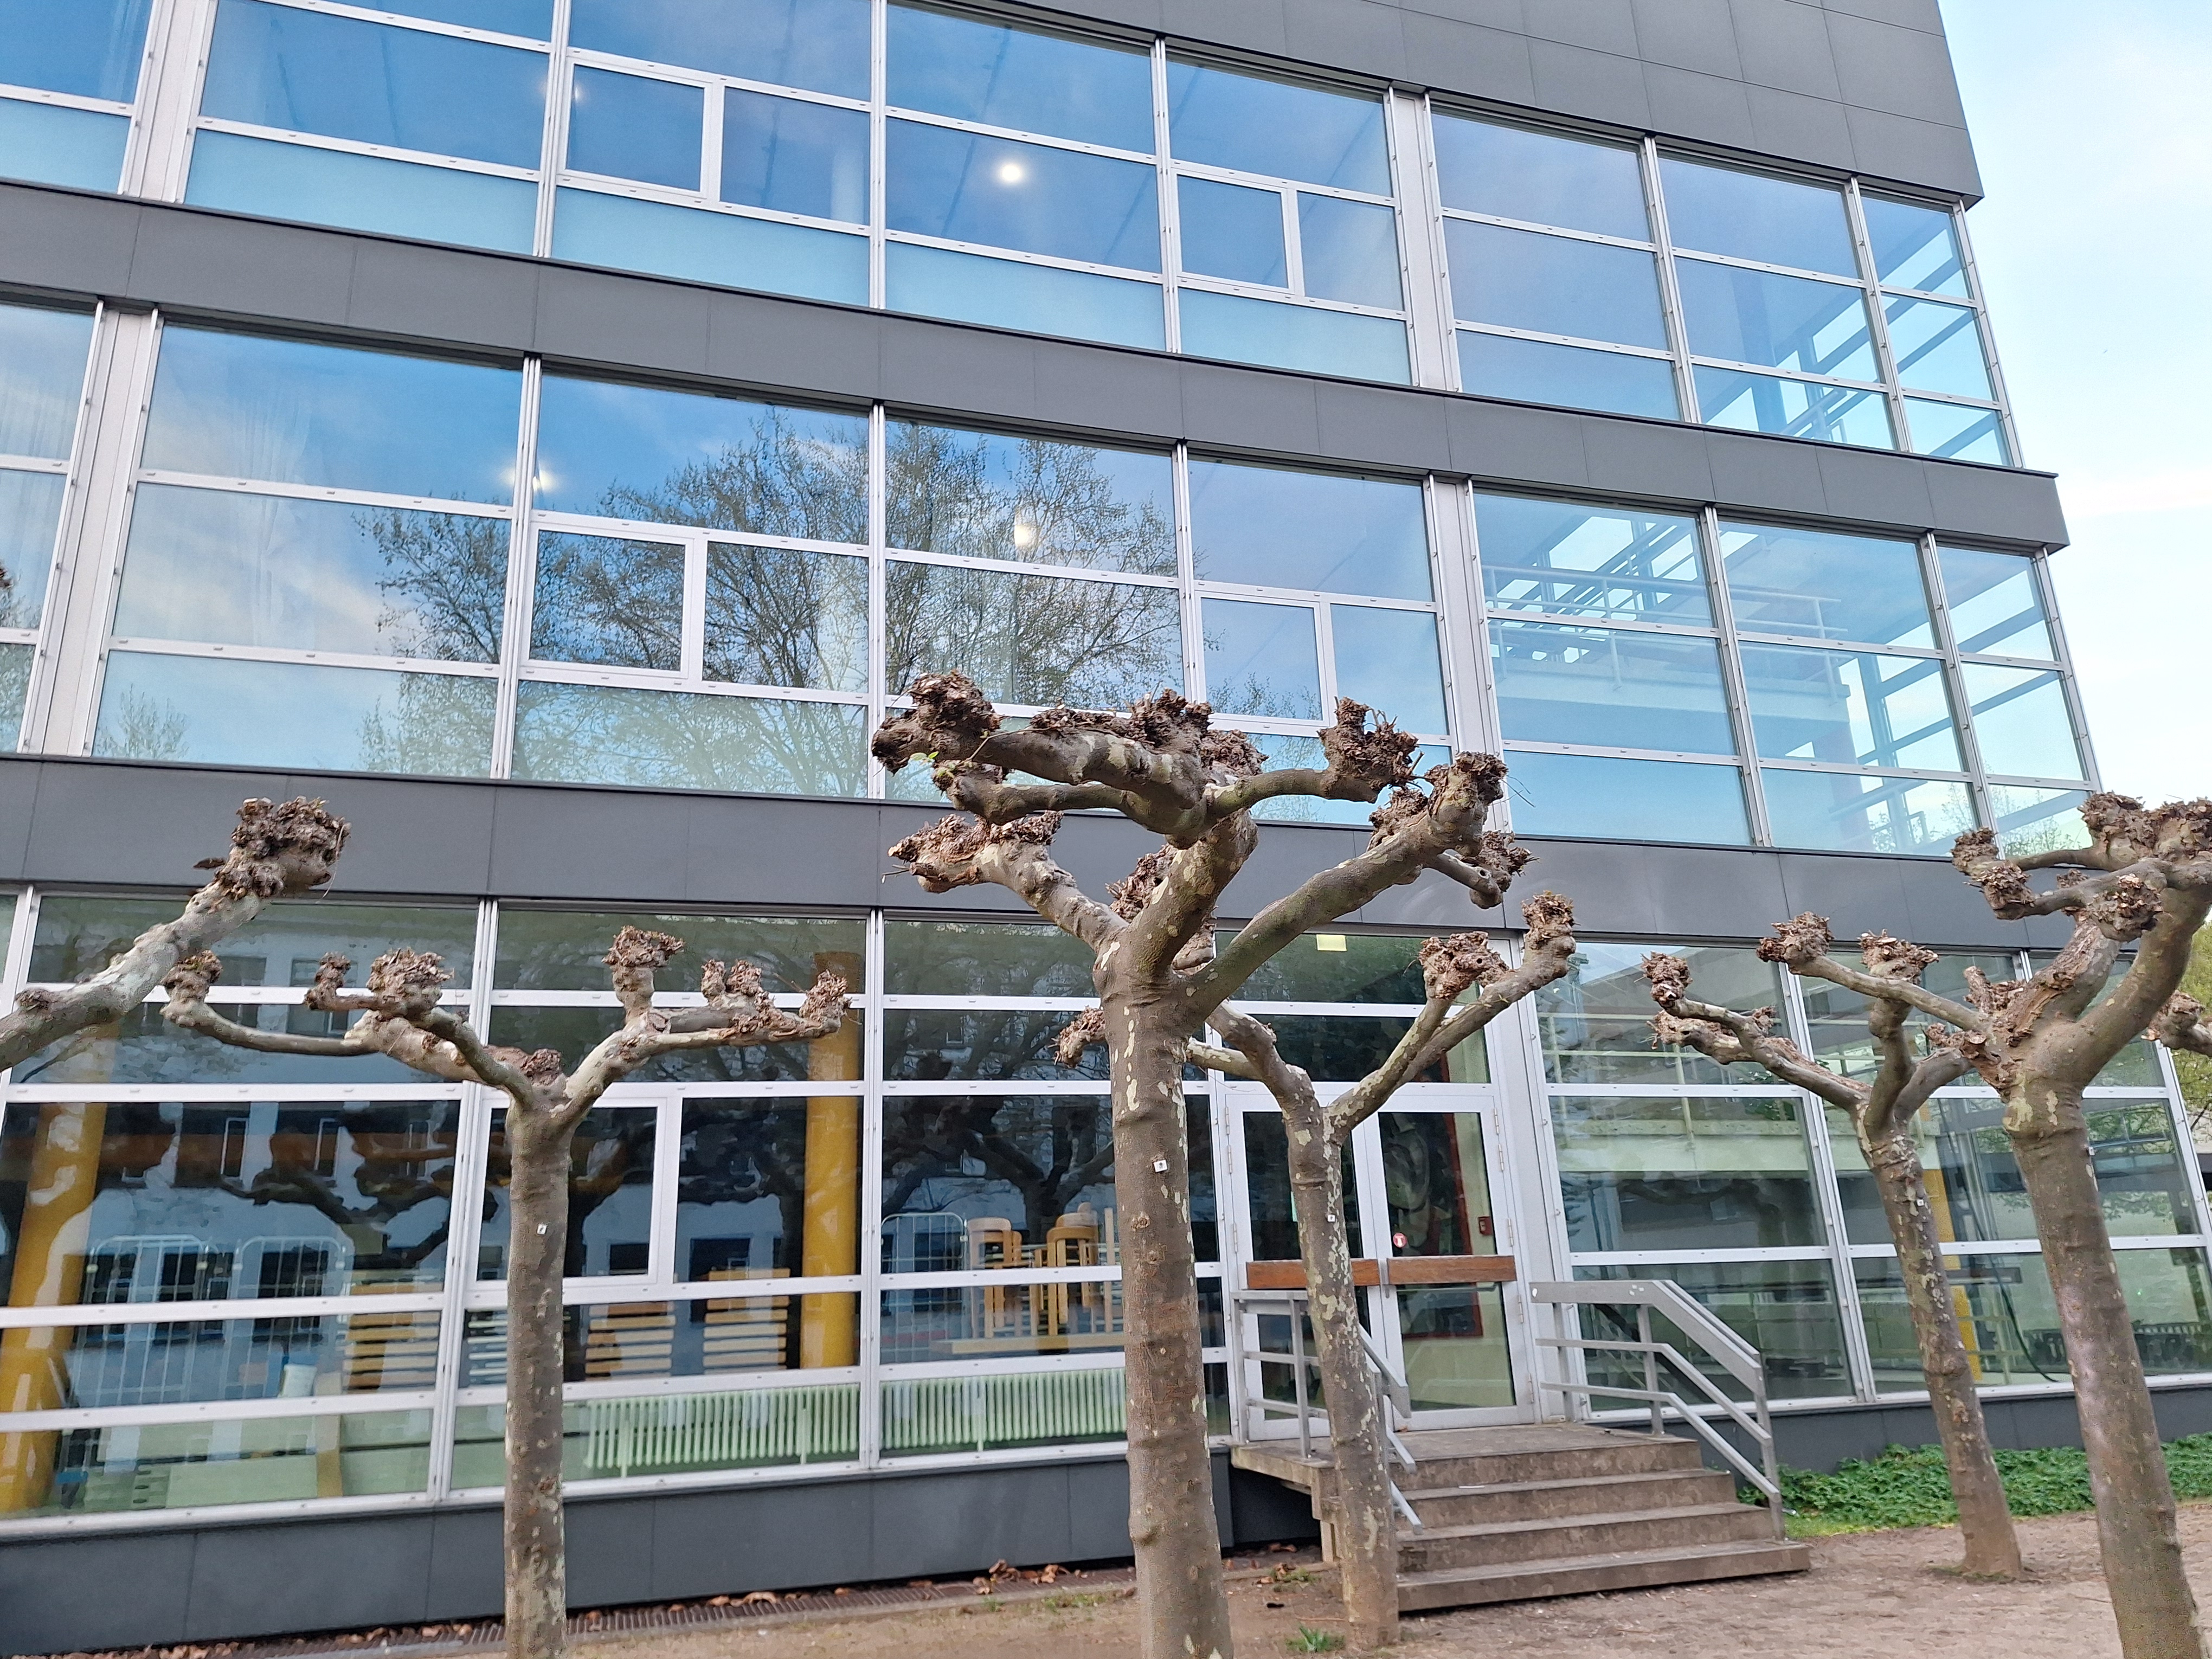
Building: Biegenstraße 14